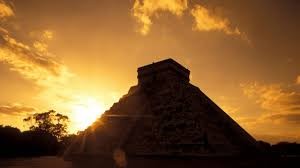
Landmark: Chichen Itza